Juan Tamad (TV series)

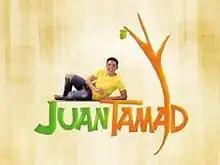
Title card

"Juan" is a Philippine television sitcom series broadcast by GMA Network. Directed by Soxie Topacio, it stars Sef Cadayona in the title role. It premiered on August 23, 2015. The series concluded on March 13, 2016 with a total of 29 episodes.